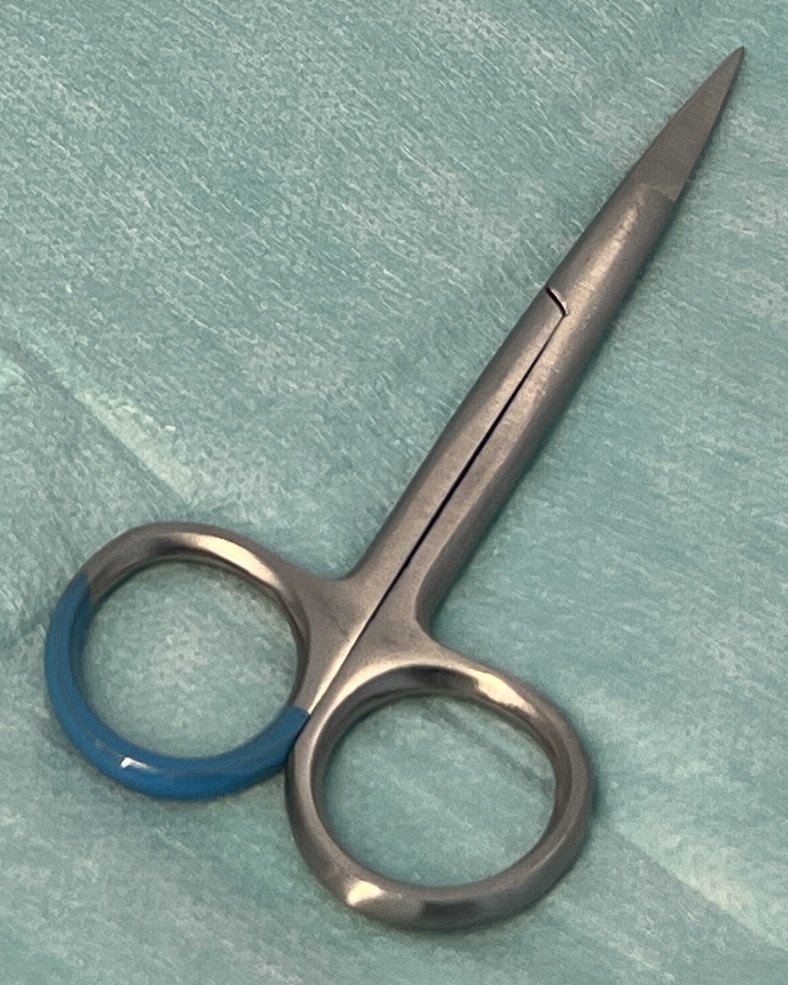
Hinged instrument state: closed